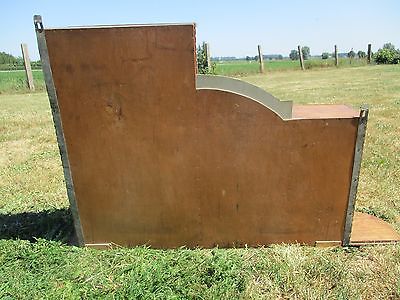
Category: cabinet